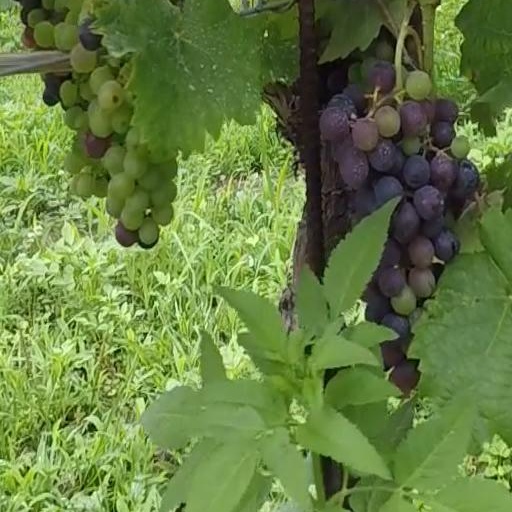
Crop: grape